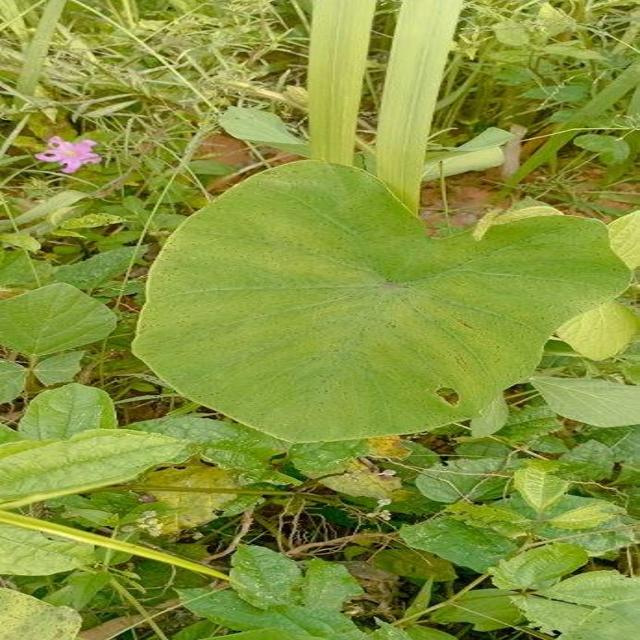
Label: Healthy